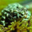
Label: frog